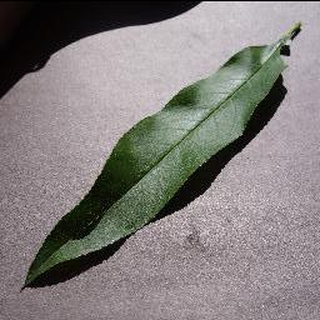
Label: healthy_peach